Stephen Hawking in popular culture

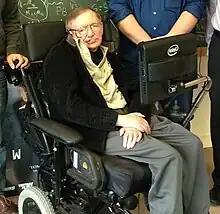
Stephen Hawking in 2014

Stephen Hawking (1942–2018), a theoretical physicist, has appeared in many works of popular culture.